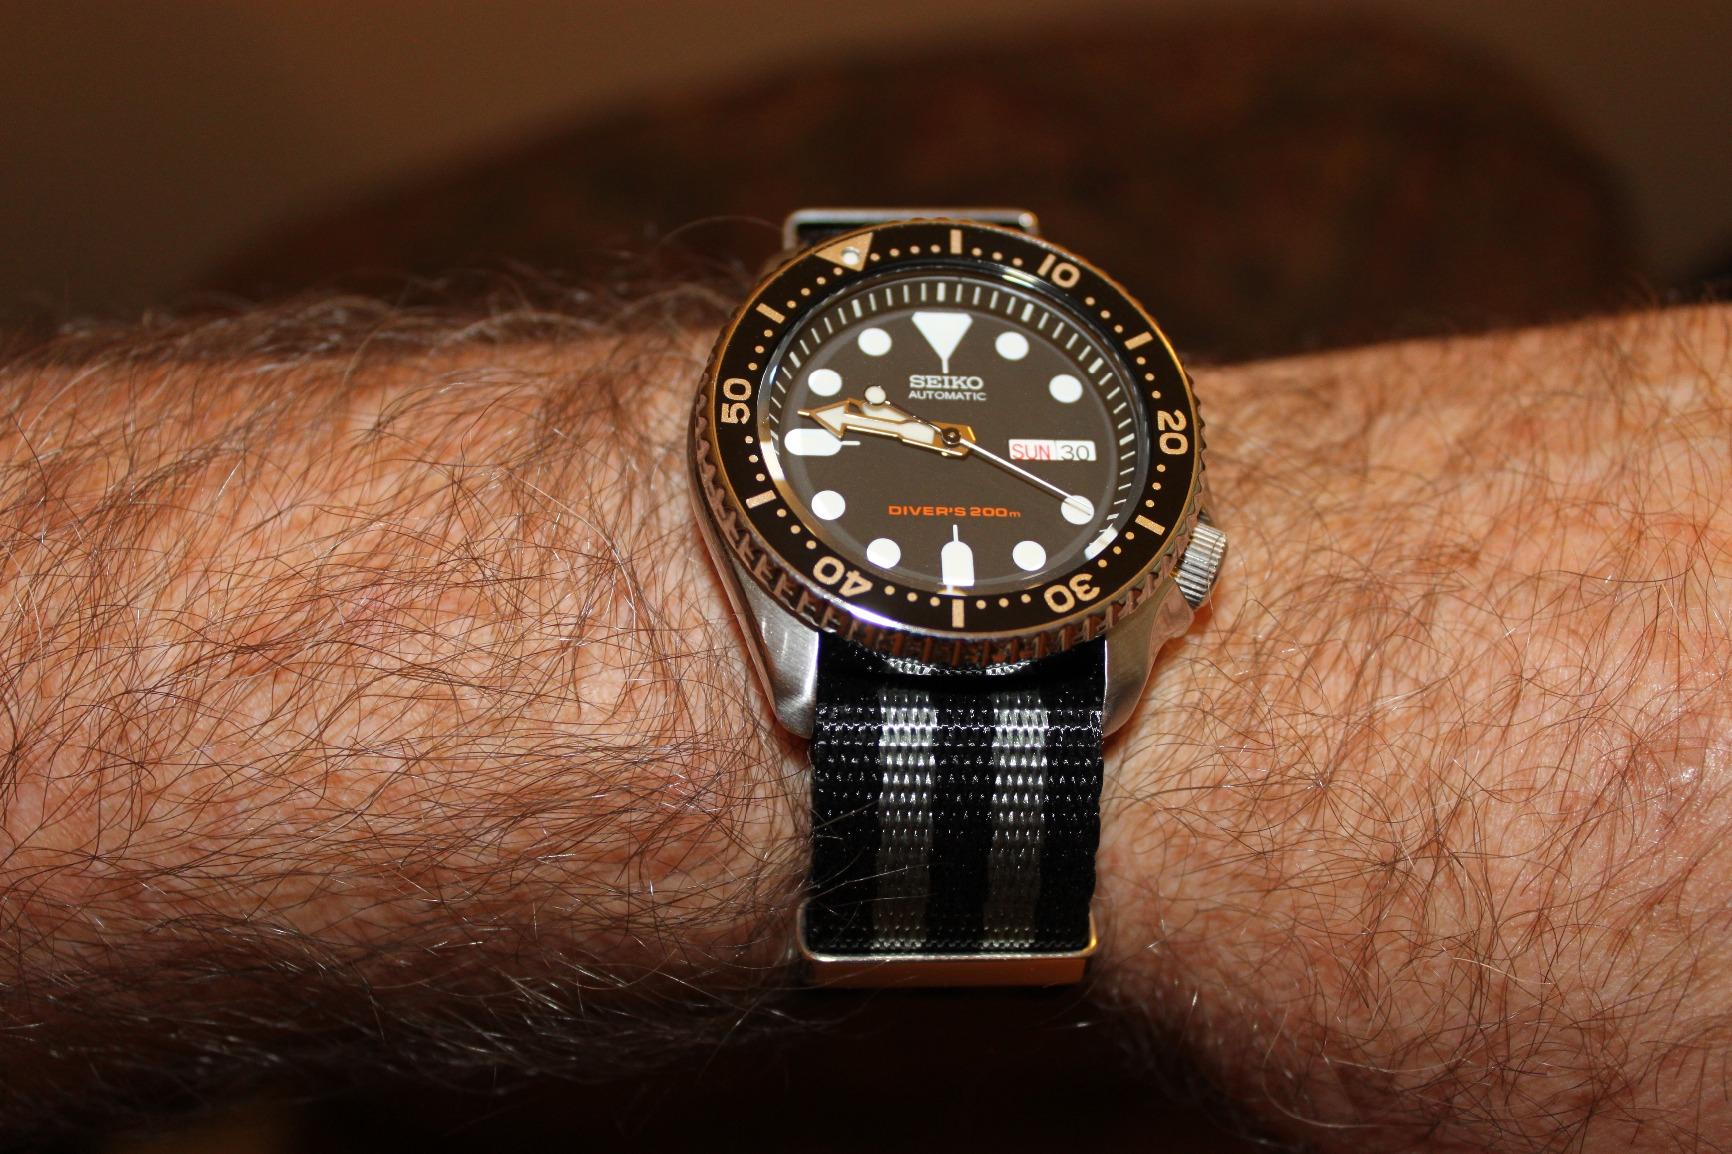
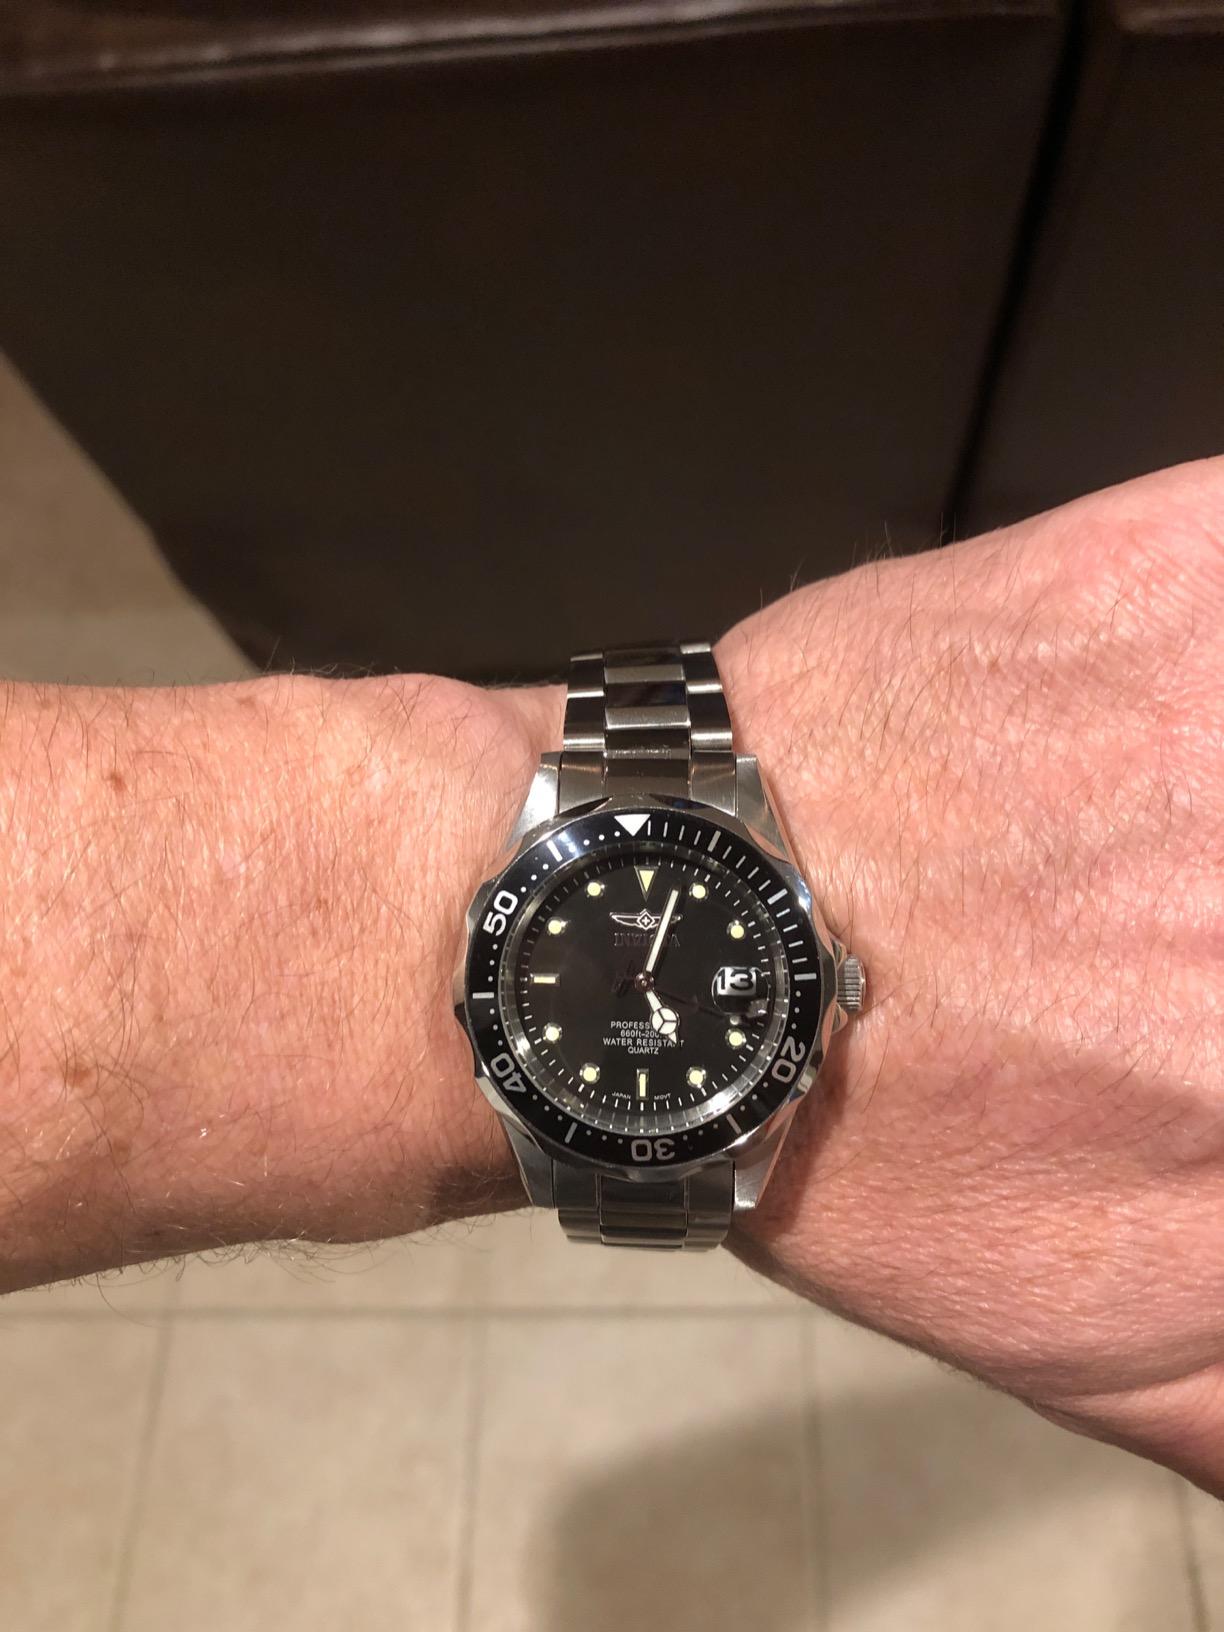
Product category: accessories_watch
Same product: no